Antipruritic

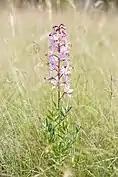
Dictamnus is one of the many herbs used to treat itch in Traditional Chinese Medicine.

Oral antipruritics are usually prescription drugs. Those more recently described include: